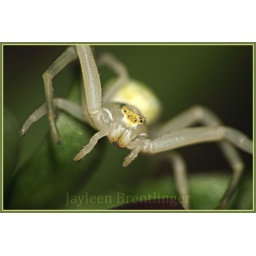
Taken in low light with flash and a high-tech torn paper towel diffuser...